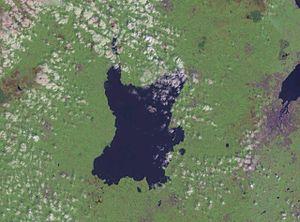
Lough Neagh est un lac situé au centre de l'Irlande du Nord.